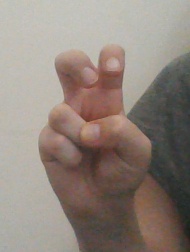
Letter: toot